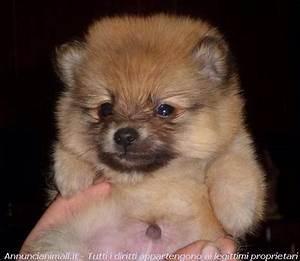
dog